Marlon Brando

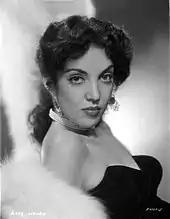
Katy Jurado in 1953

Brando won the Oscar for his role as Irish-American stevedore Terry Malloy in "On the Waterfront". His performance, spurred on by his rapport with Eva Marie Saint and Kazan's direction, was praised as a "tour de force". For the scene in which Terry laments his failings, saying "I coulda been a contender", he convinced Kazan that the scripted scene was unrealistic. Schulberg's script had Brando acting the entire scene with his character being held at gunpoint by his brother Charlie, played by Rod Steiger. Brando insisted on gently pushing away the gun, saying that Terry would never believe that his brother would pull the trigger and doubting that he could continue his speech while fearing a gun on him. Kazan let Brando improvise and later expressed deep admiration for Brando's instinctive understanding, saying: